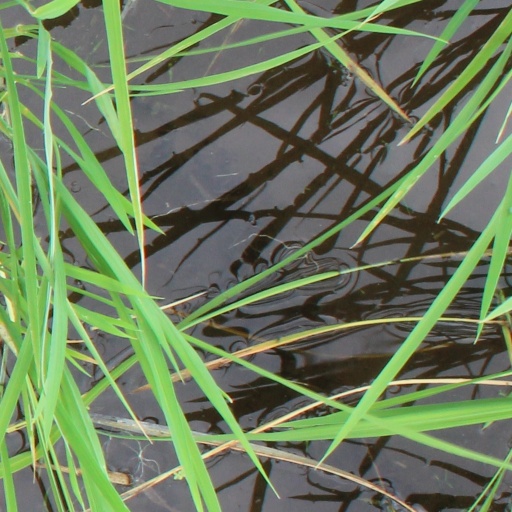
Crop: rice